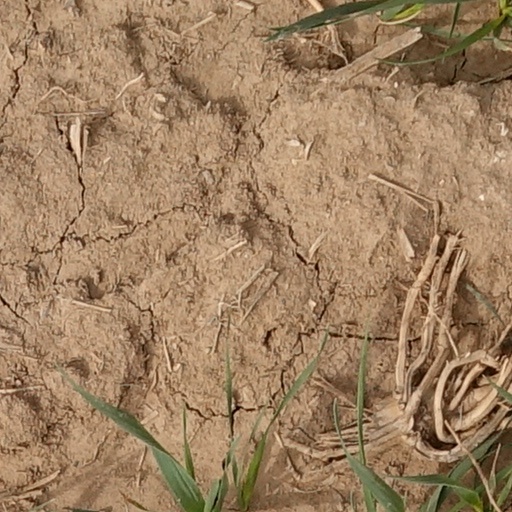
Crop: wheat